History of Kazakhstan

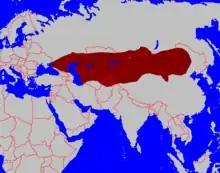
First Turkic Khaganate in 570

The Göktürks, a Turkic people formerly subject to the Rouran, migrated westward, pushing the remnants of the Huns west and southward. By the mid-6th Century, the First Turkic Khaganate was established.A few decades later, a civil war resulted in the khaganate being split, and establishment of the Eastern Turkic Khaganate and Western Turkic Khaganate. In 630 and 659, the Eastern and Western Turkic Khaganate were invaded and conquered by the Tang China. Towards the end of the 7th century, the two states were reunited in the Second Turkic Khaganate. However, the khaganate began to fragment only a few generations later.